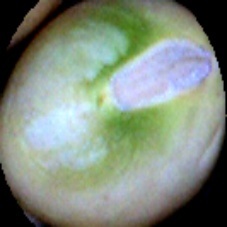
Label: Immature